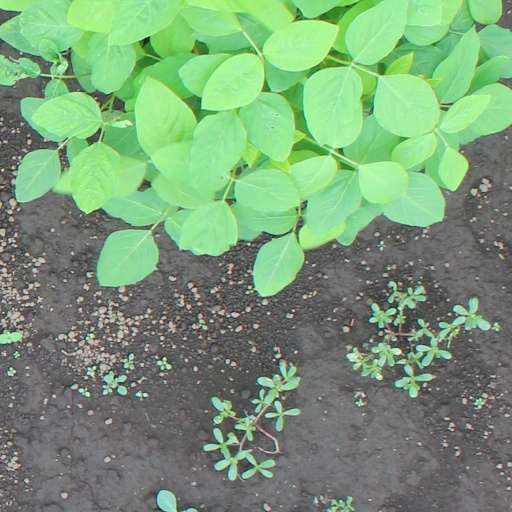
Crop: soybean